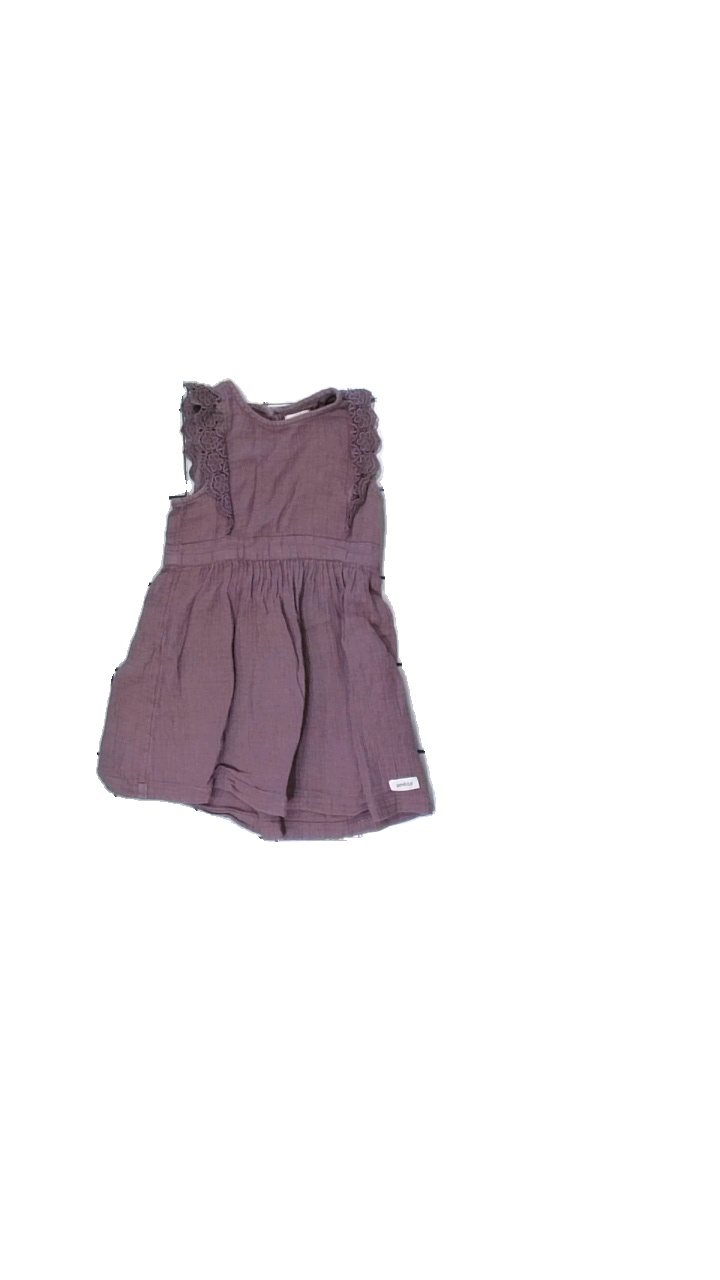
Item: Dress (Children)
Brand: Newbie (kappahl)
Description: lila klänning med spets volanger på axlarna
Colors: Purple
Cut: Regular
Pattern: Lace
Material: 100% cotton
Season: All
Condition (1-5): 5
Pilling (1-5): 5
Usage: Reuse
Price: <50